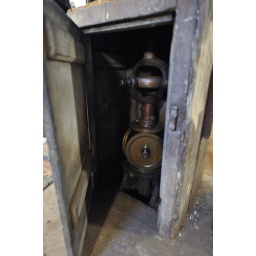
Differential that transfers power from the clockworks below up into the area of the tower where the clock faces are positioned.